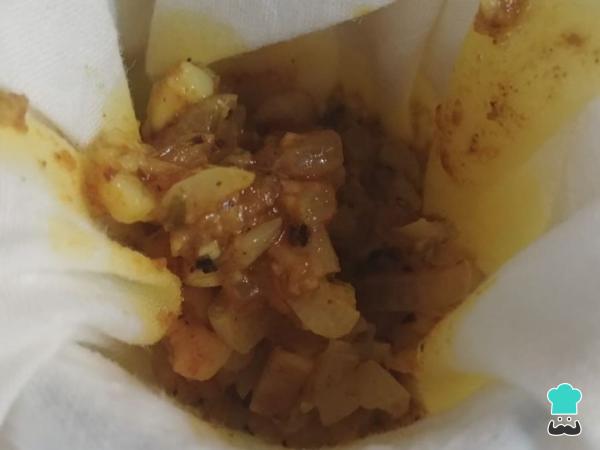
Prepara un bol o vaso grande con un paño de cocina limpio para colar la mantequilla especiada. Introduce el contenido del cazo en el paño dejando que todo el liquido se escurra dentro del recipiente. Reserva la parte sólida, puedes aprovecharla para incorporar a algún sofrito o comerla con unas tostadas.